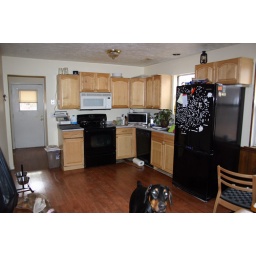
There's that dog again... Microwave over the oven should be gone come spring.